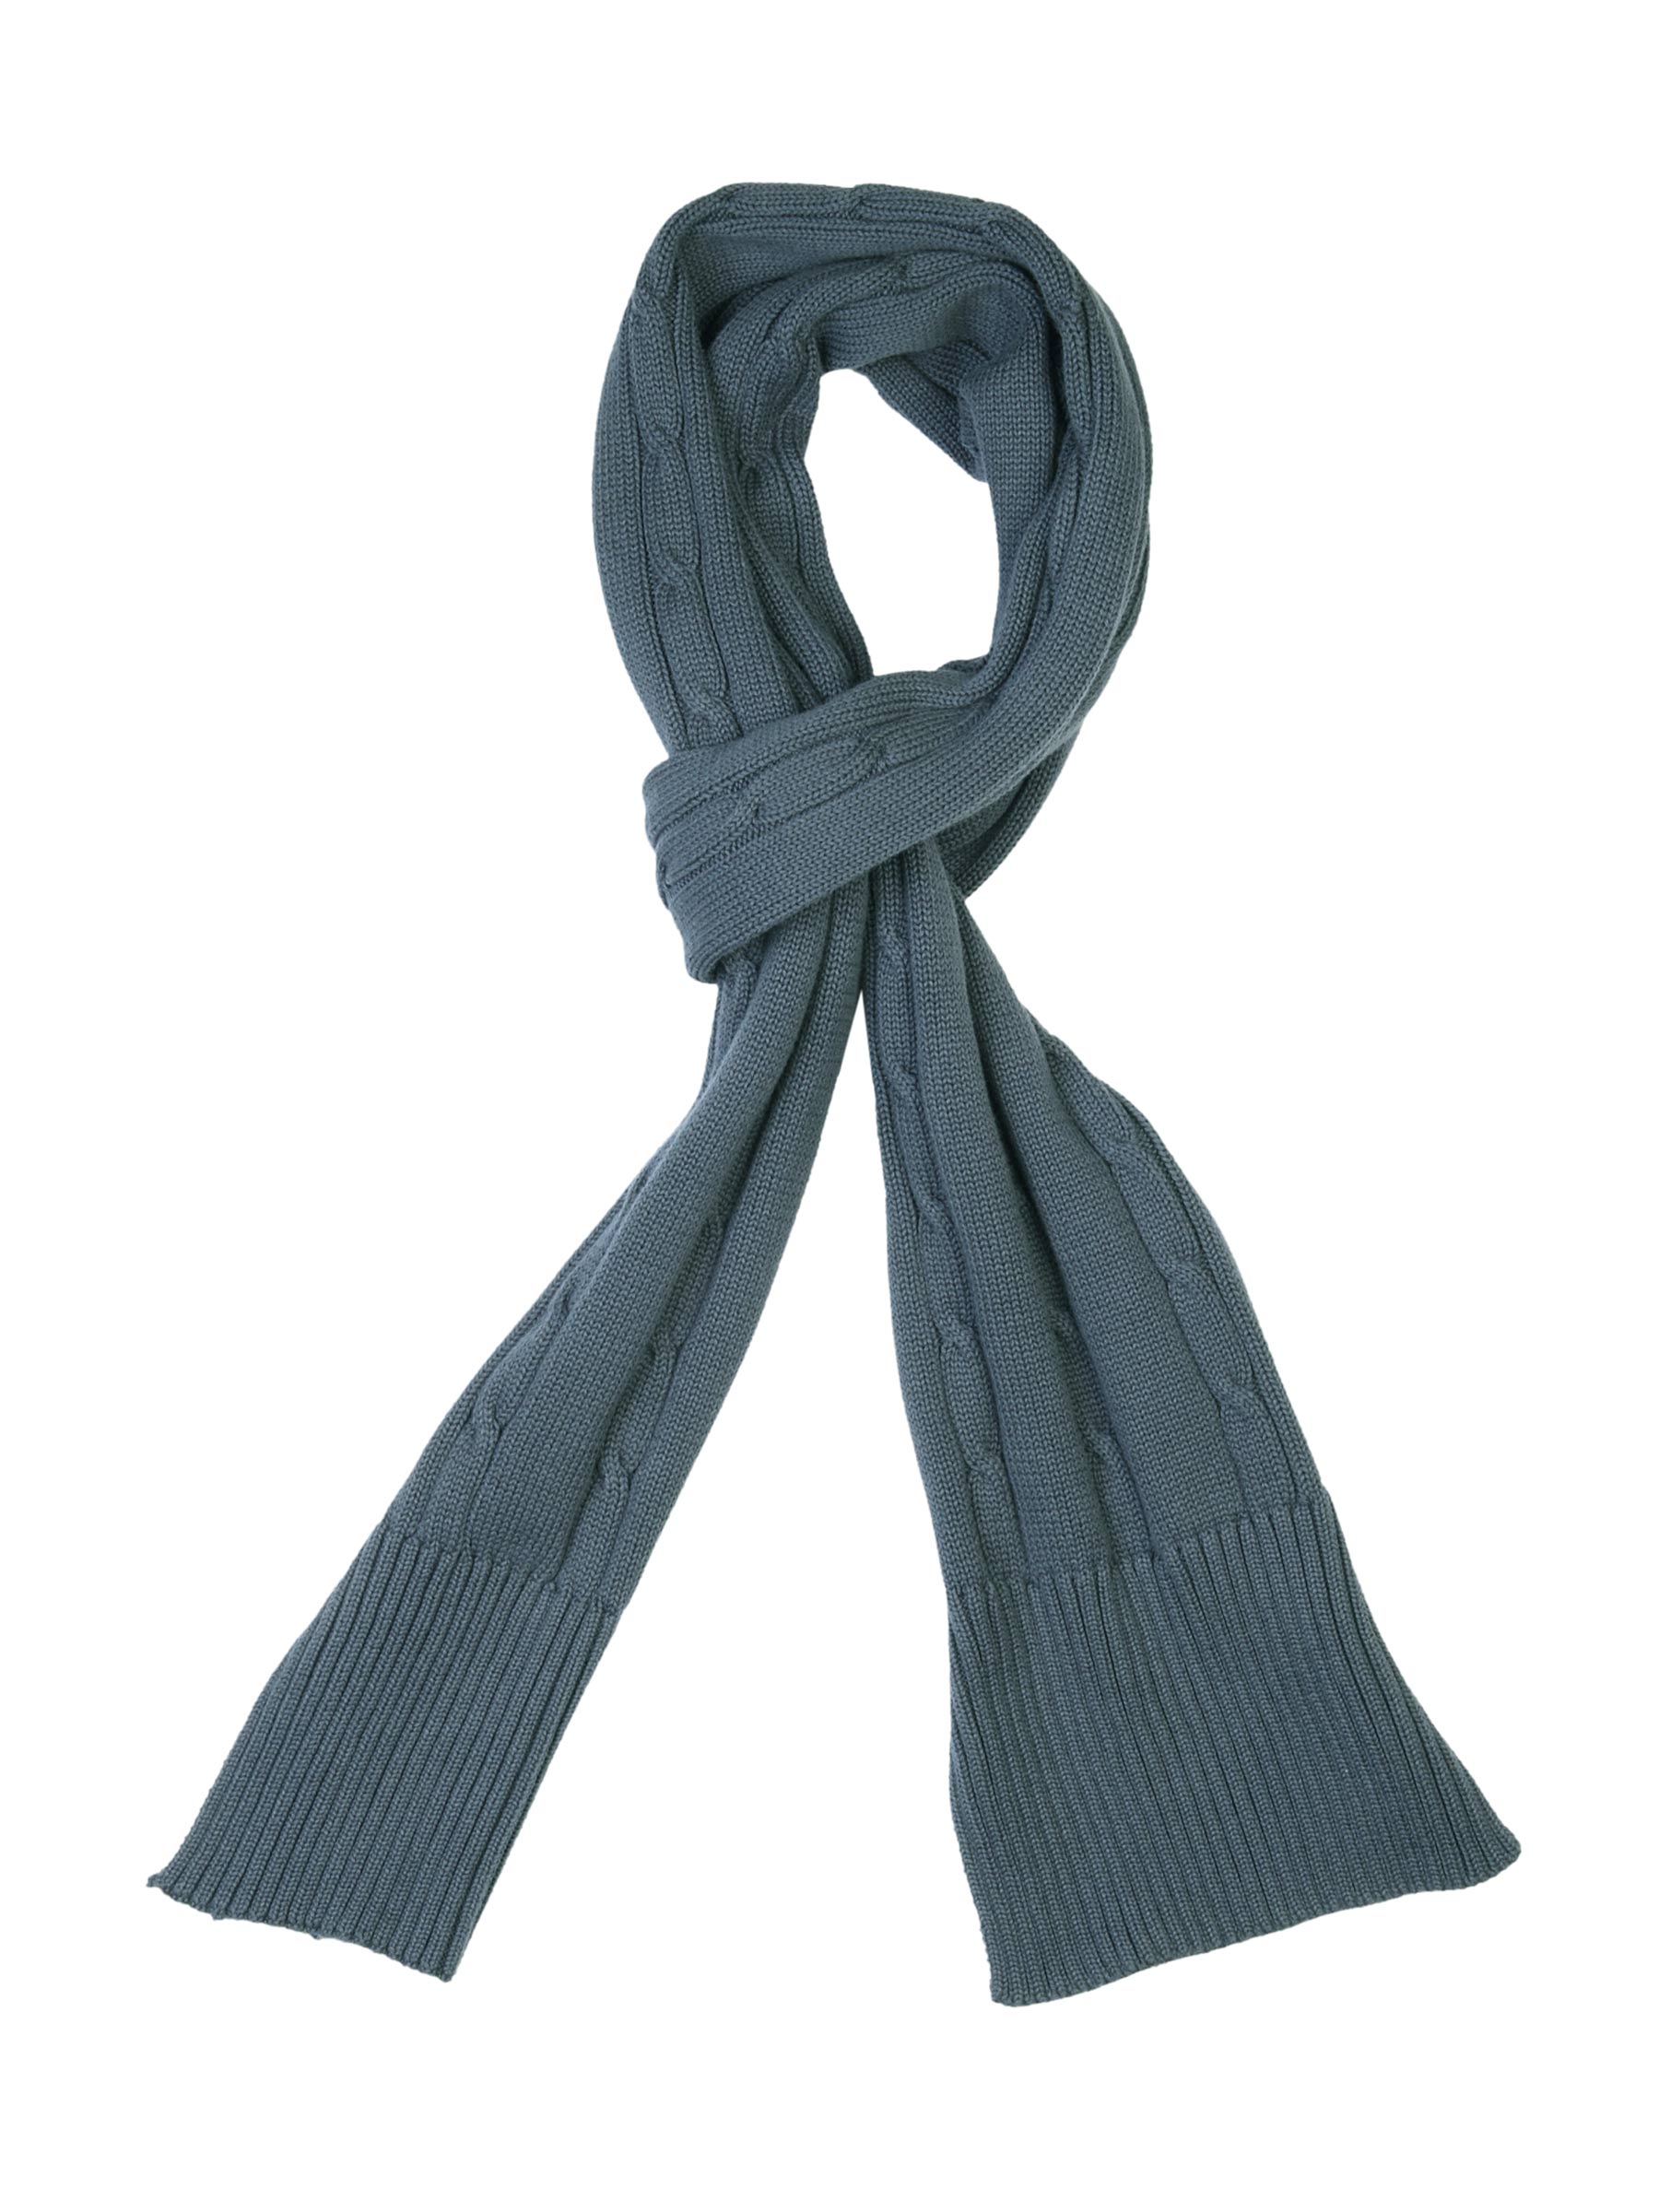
Proline Blue Patterned Muffler
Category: Accessories / Mufflers / Mufflers
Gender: Men
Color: Blue
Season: Summer 2016
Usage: Casual